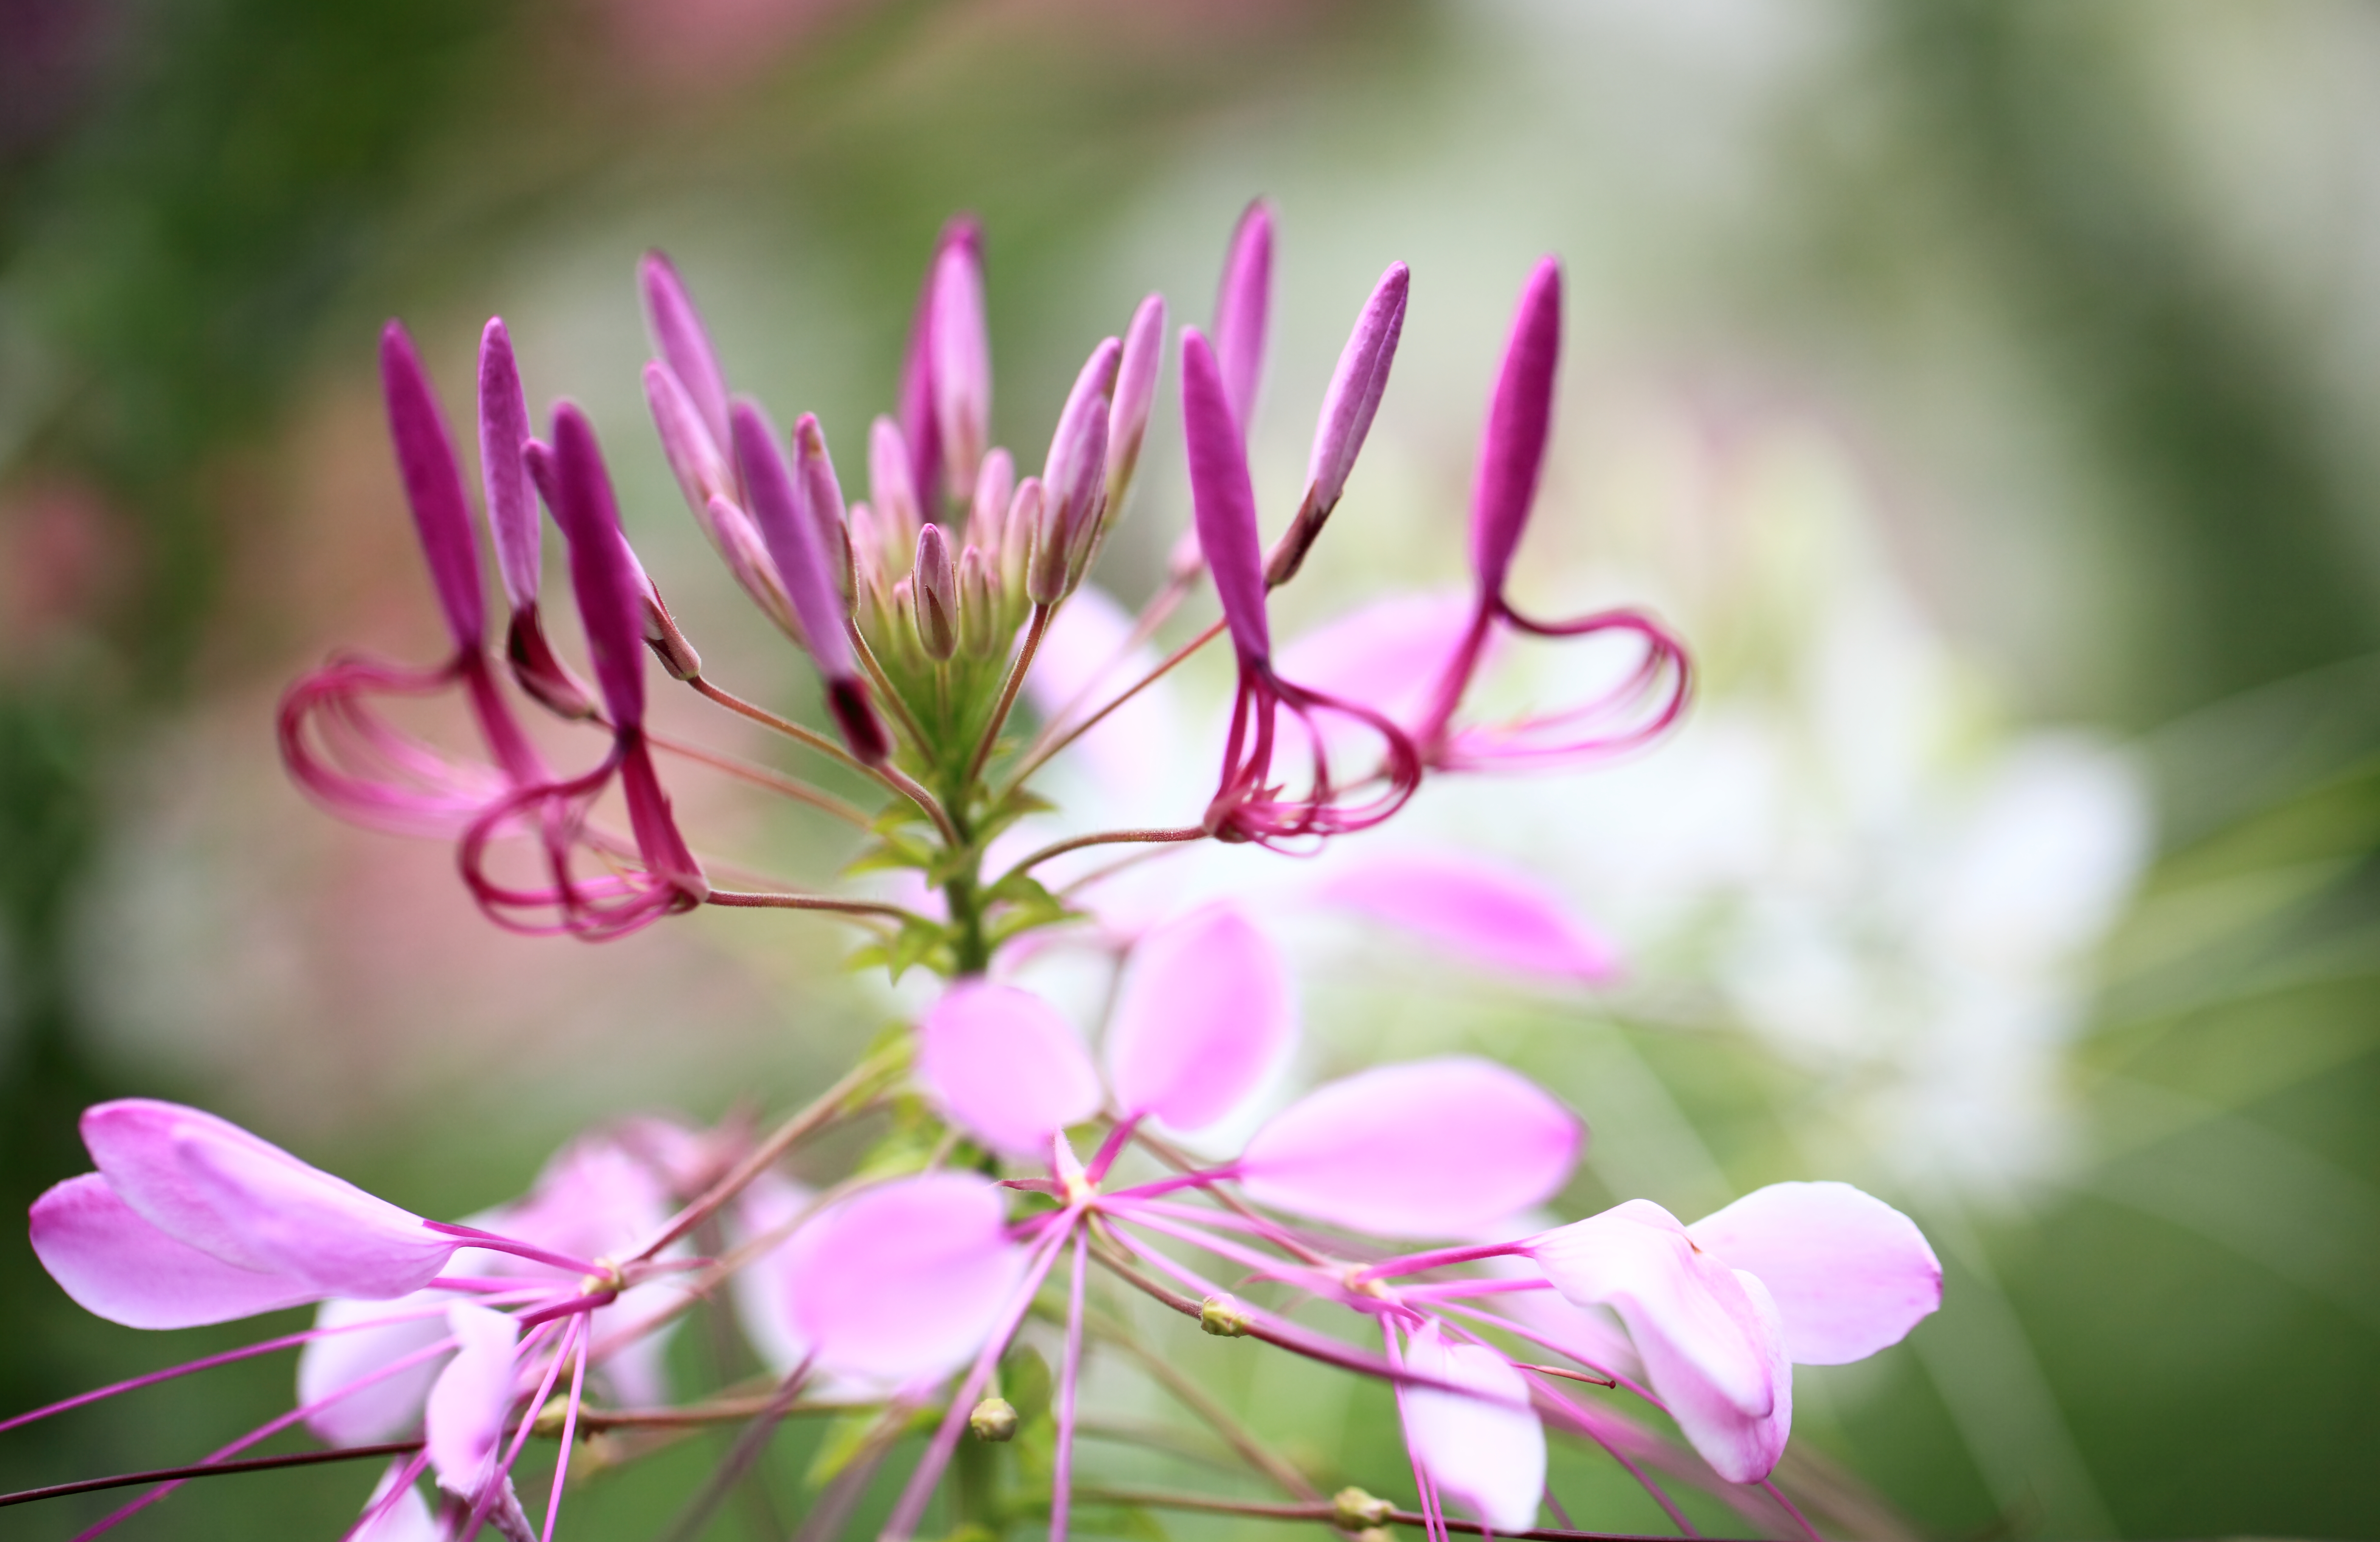
nature, branch, blossom, plant, leaf, flower, petal, high, botany, pink, flora, wildflower, close up, shrub, 5d, hires, markii, hi, res, resolution, gunma, minakami, hodaigi, macro photography, cleome, flowering plant, land plant